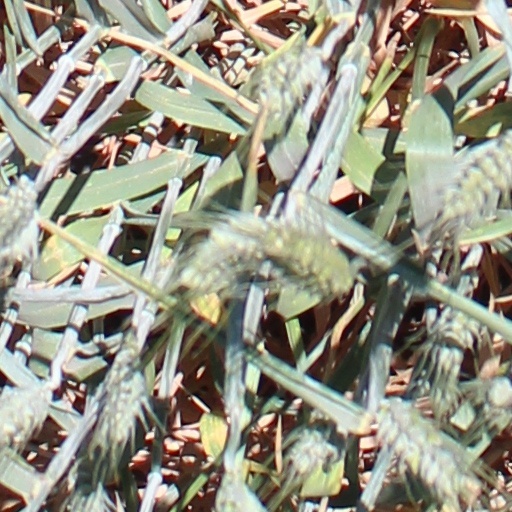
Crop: wheat